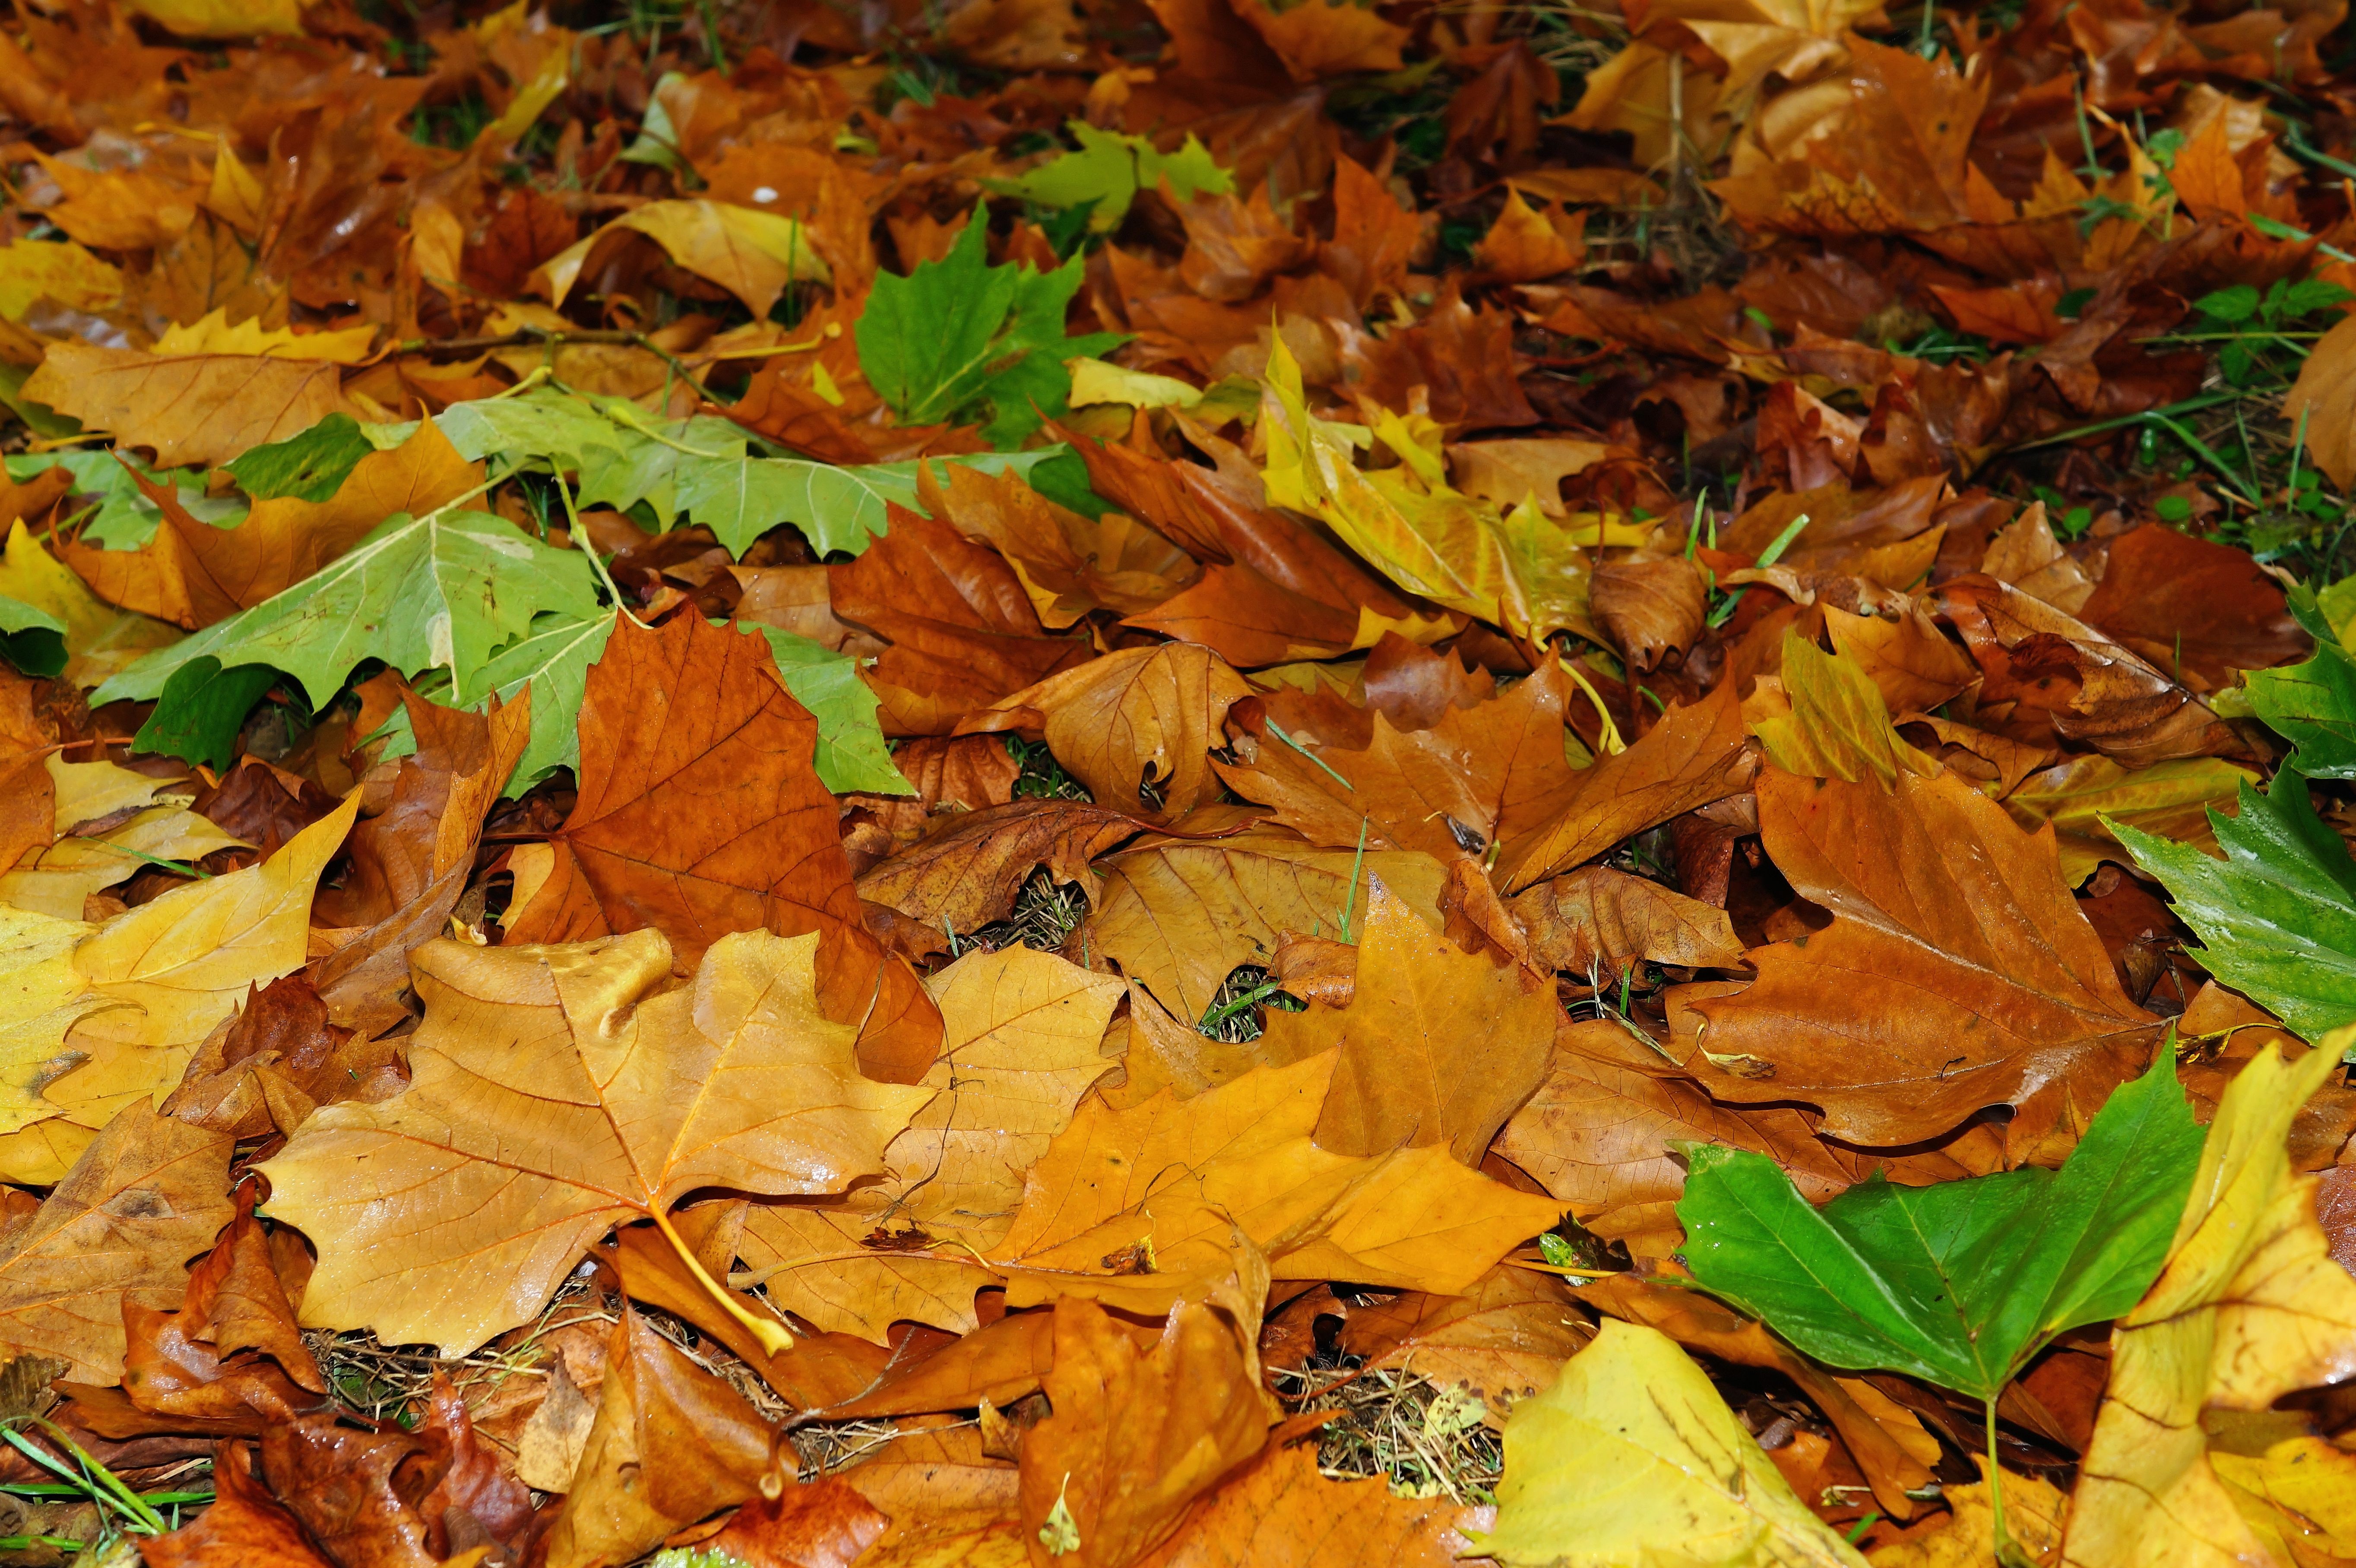
tree, nature, branch, plant, morning, leaf, autumn, colorful, season, maple tree, maple leaf, emerge, leaves, transience, background, deciduous, november, of course, fall color, leaves in the autumn, farewell, late autumn, flowering plant, passed, woody plant, land plant